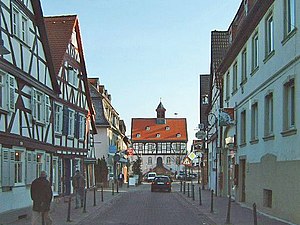
Bad Vilbel
Hovedgaden med det gamle rådhus i baggrunden
Bad Vilbel er en kurby med mineralkilder i Wetteraukreis i den tyske delstat Hessen. Den ligger ca. 8 km nordøst for Frankfurt am Main.